Kofiau

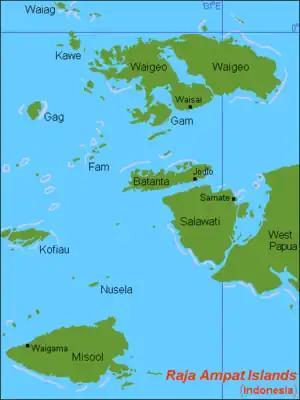
The Raja Ampat Islands. Kofiau is in the central western part of the group.

Kofiau is an island in the Raja Ampat Islands, in Southwest Papua, Indonesia. The island is primarily raised coral limestone with some volcanic hills, covered in low forest. The island is home to the endemic Kofiau paradise kingfisher and Kofiau monarch. A new form of the Green tree python has been found on Kofiau and Boo Island that retains its neotenic yellow coloration into adulthood.